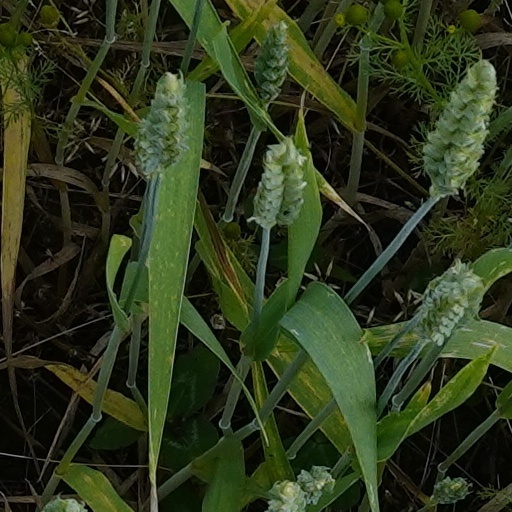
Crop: wheat